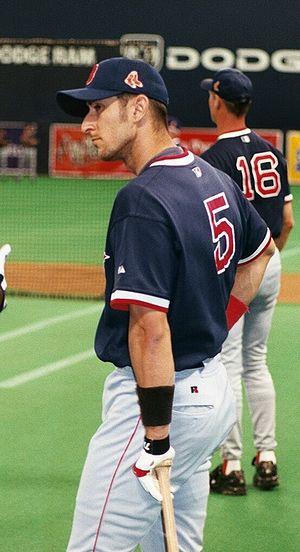
Anthony Nomar Garciaparra est un ancien joueur de baseball qui évolue dans les Ligues majeures de 1996 à 2009 au poste d'arrêt-court.